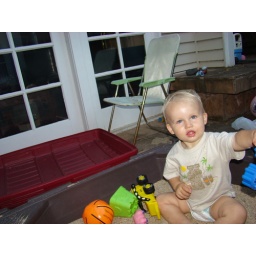
Playing in the sand box